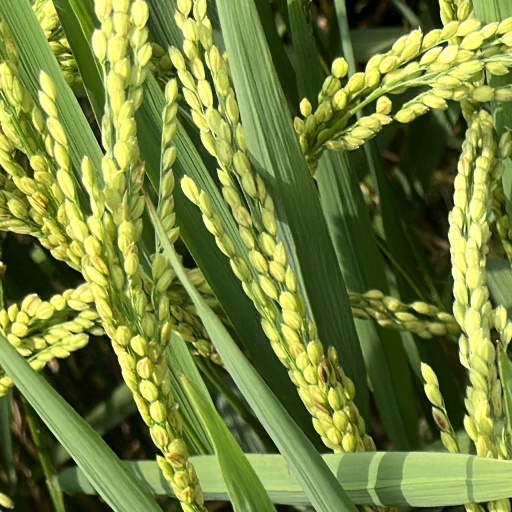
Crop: rice